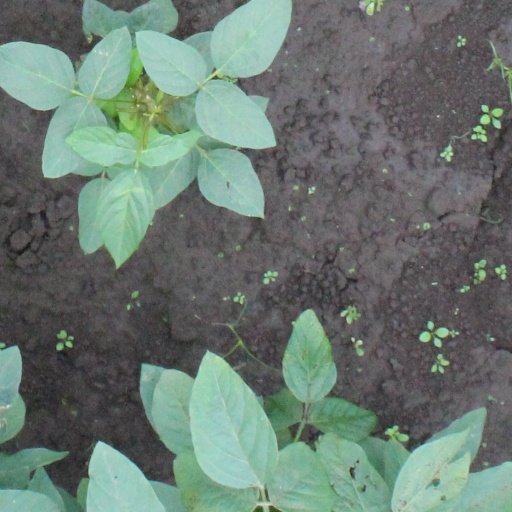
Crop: soybean